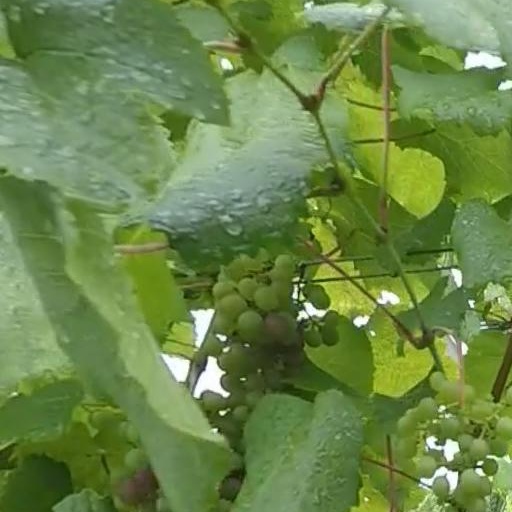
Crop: grape